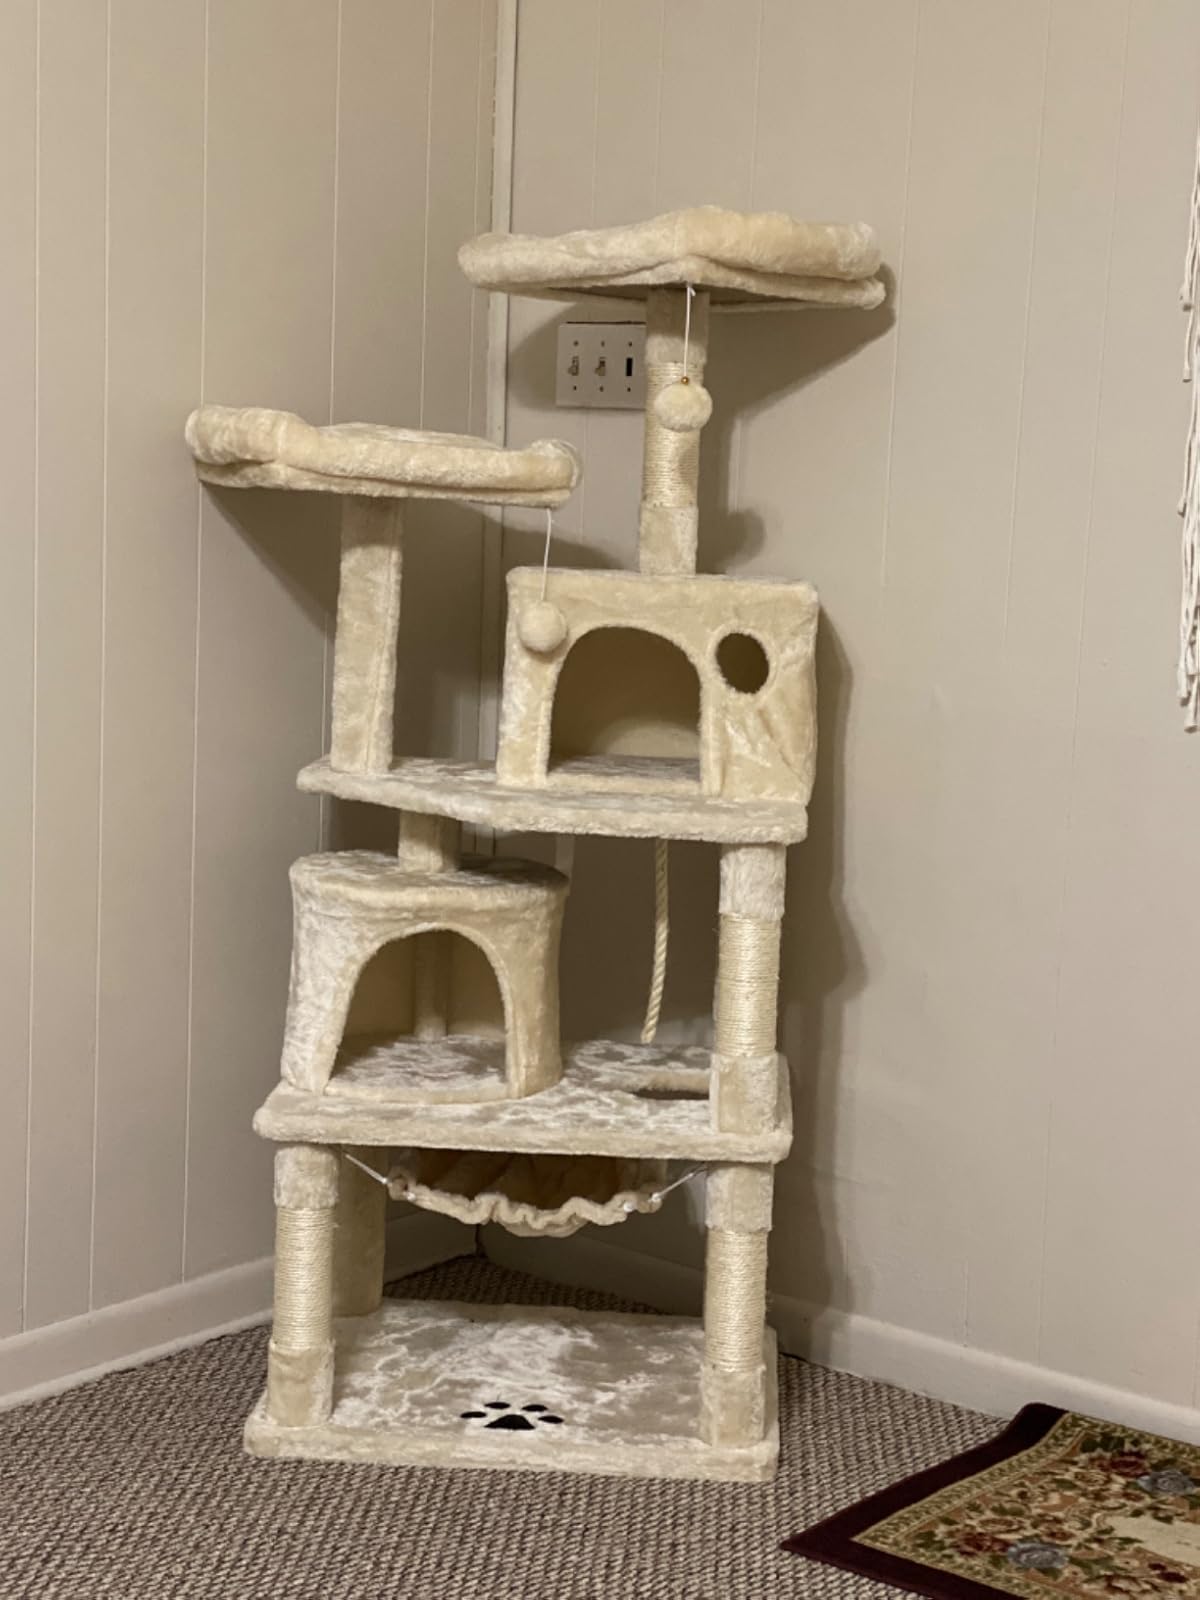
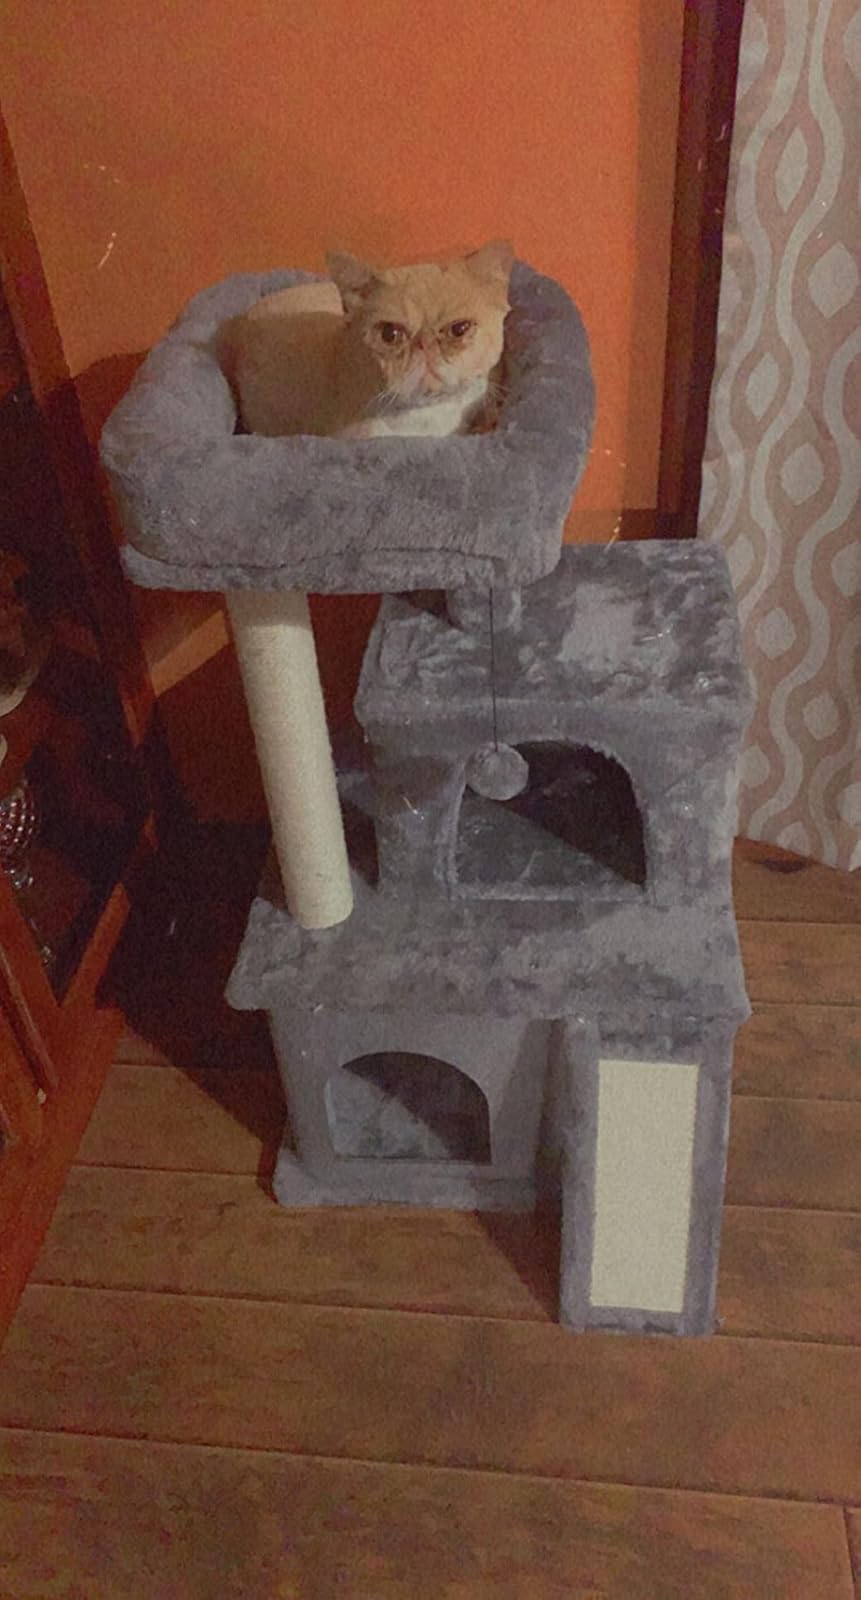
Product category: items_cat tree
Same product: no